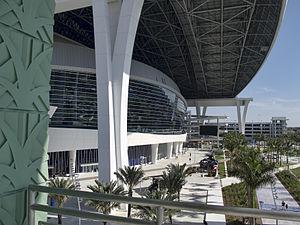
Le Marlins Park est un stade de baseball, domicile des Marlins de Miami de la Ligue majeure de baseball, dans la ville de Miami, en Floride, aux États-Unis.